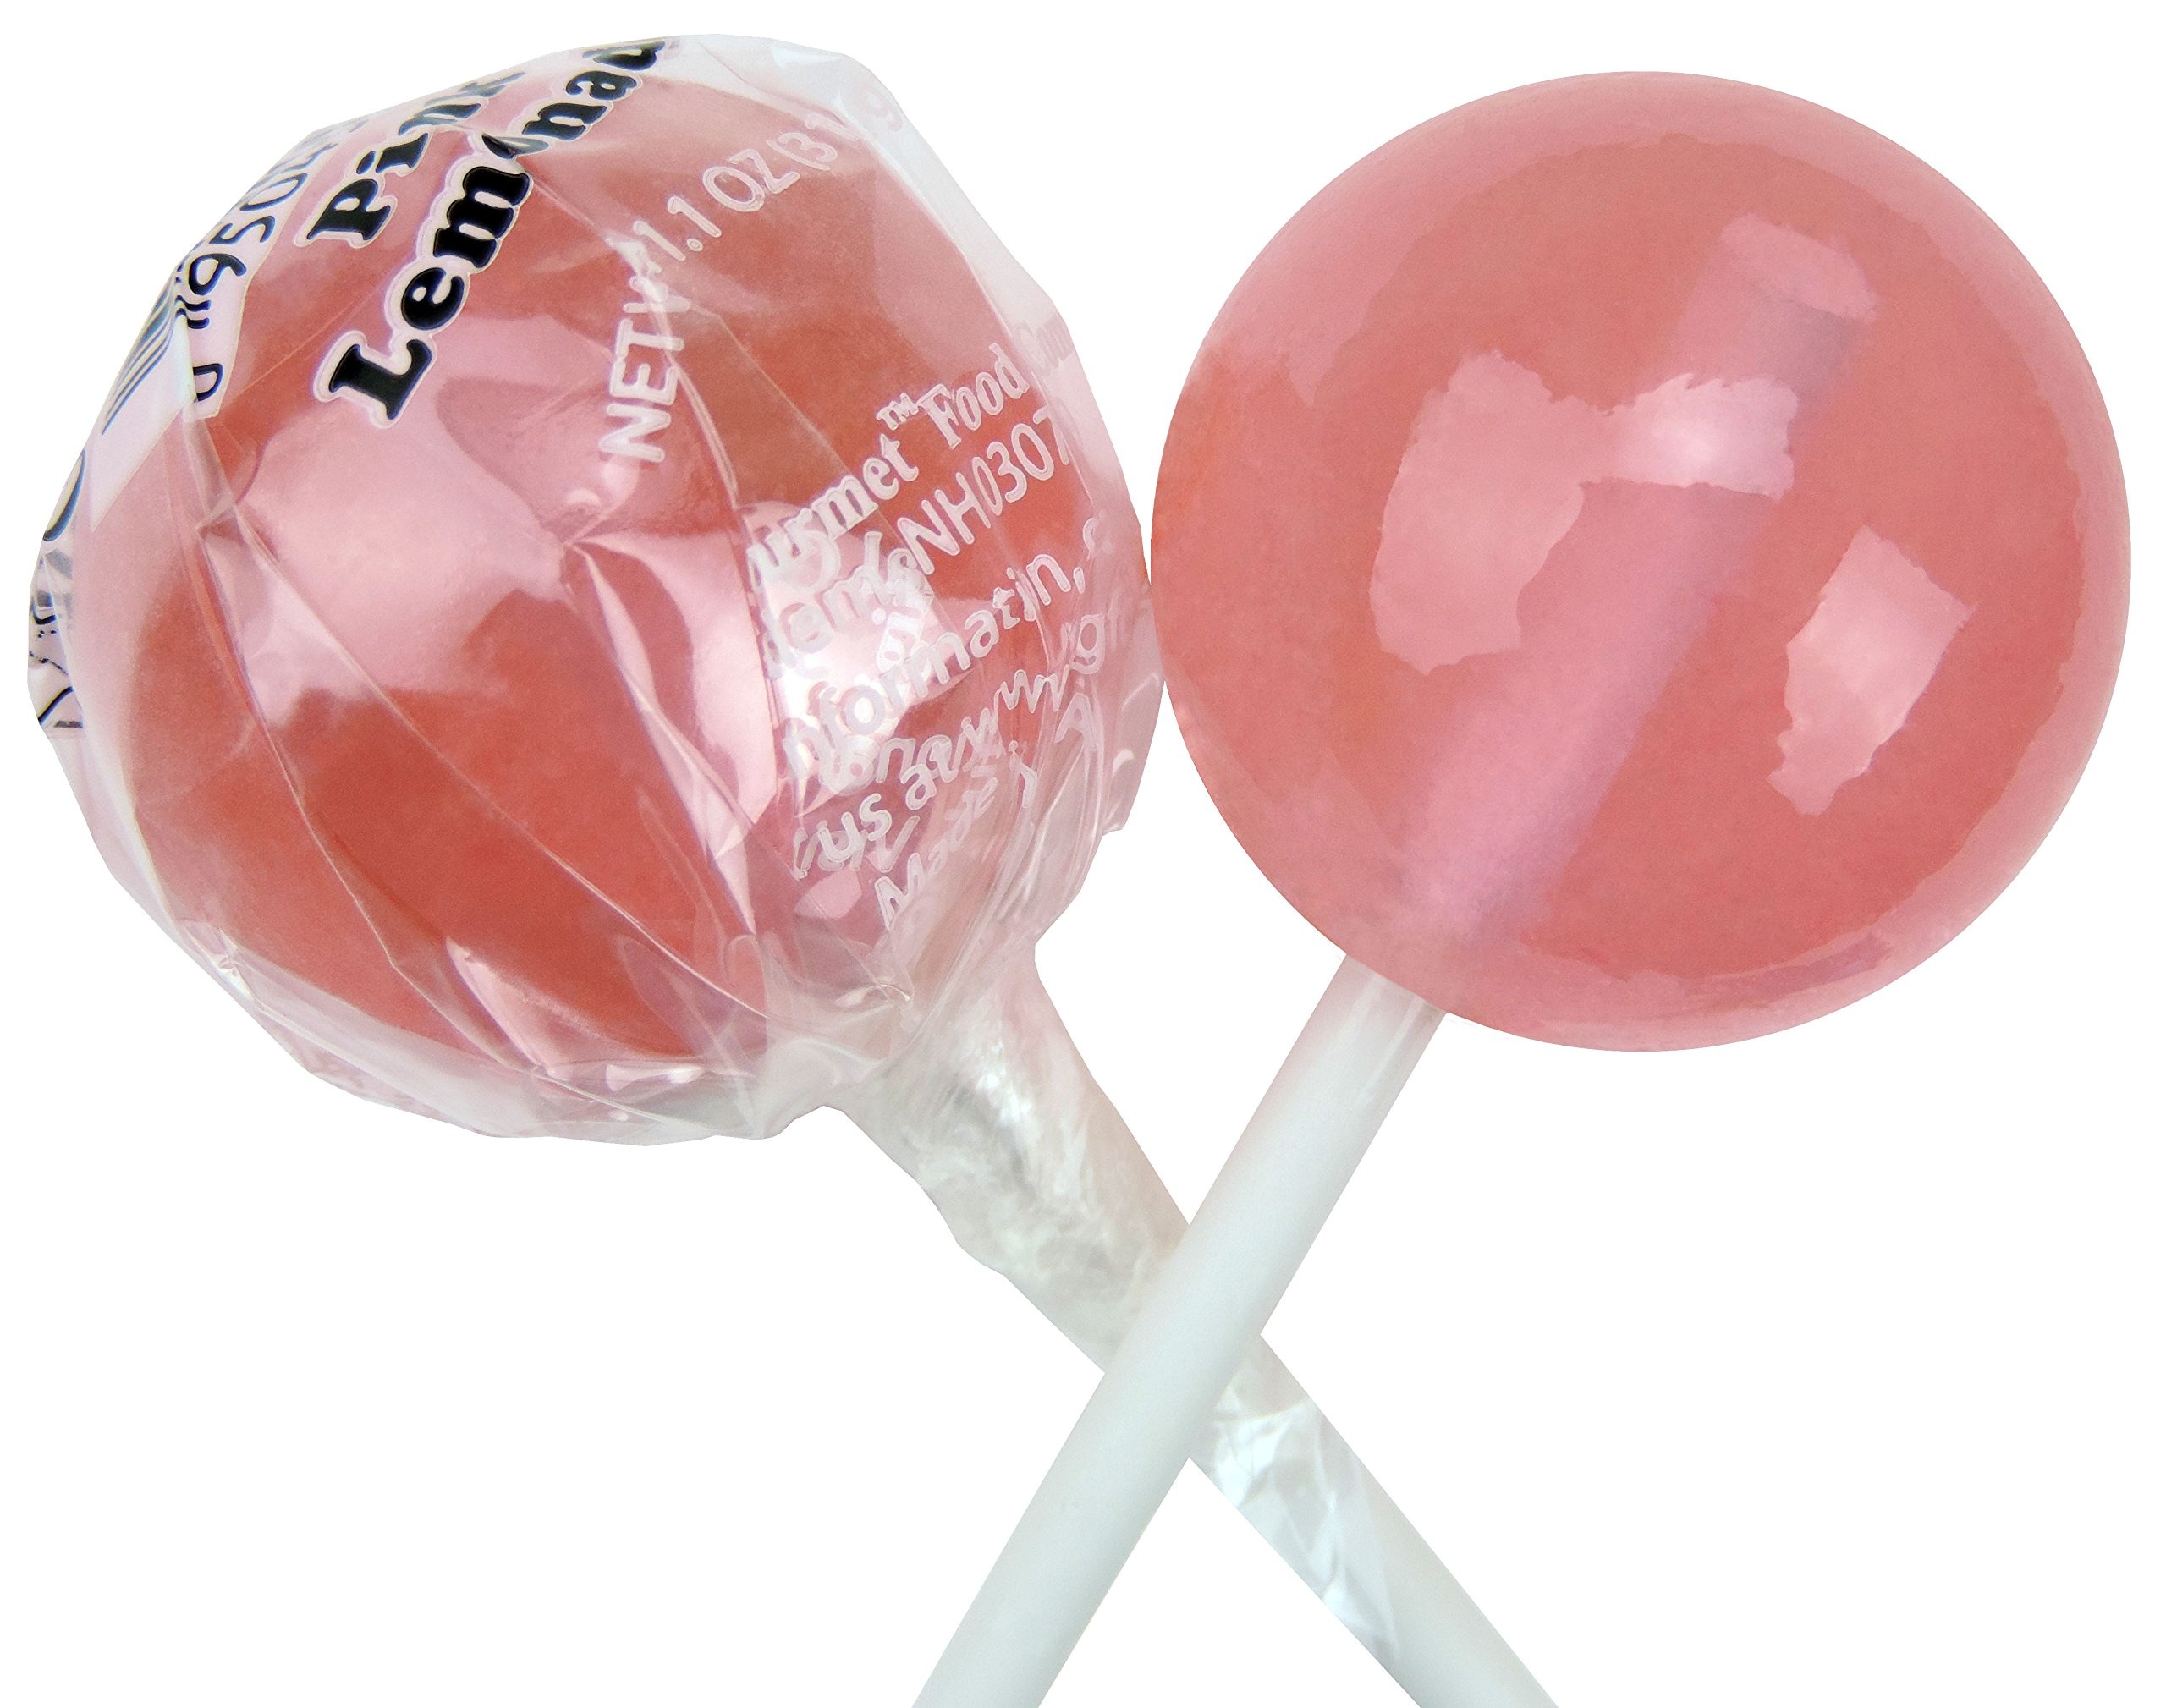
Item Name: Original Gourmet Lollipops, Pink Lemonade, 30 count (Pack of 1)
Bullet Point 1: Made in America
Bullet Point 2: Only 130 Calories and each is Kosherand Peanut-Free
Bullet Point 3: Plastic sticks ensure there will be no paper in your mouth!
Bullet Point 4: Smooth, Gravity-Pouring process creates a lollipop that won't cut your mouth and lasts for about an hour
Bullet Point 5: Perfect for parties, a candy-bar, a balloon weight, for trips in the car and to give-away when the new baby arrives - instead (or in addition) of cigars
Value: 33.0
Unit: Ounce

Price: 22